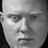
Emotion: sad